Man of Iron (1972 film)

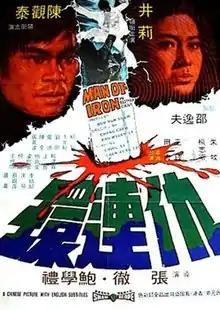

Man of Iron is a 1972 Hong Kong film by Shaw Studio. It was co-directed by Chang Cheh and Pao Hsueh-li.